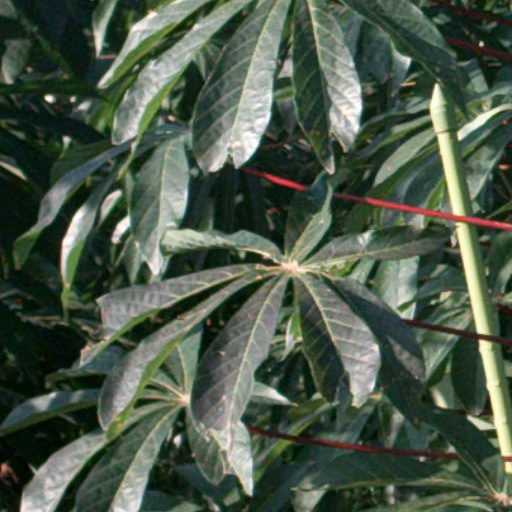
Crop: cassava